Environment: real
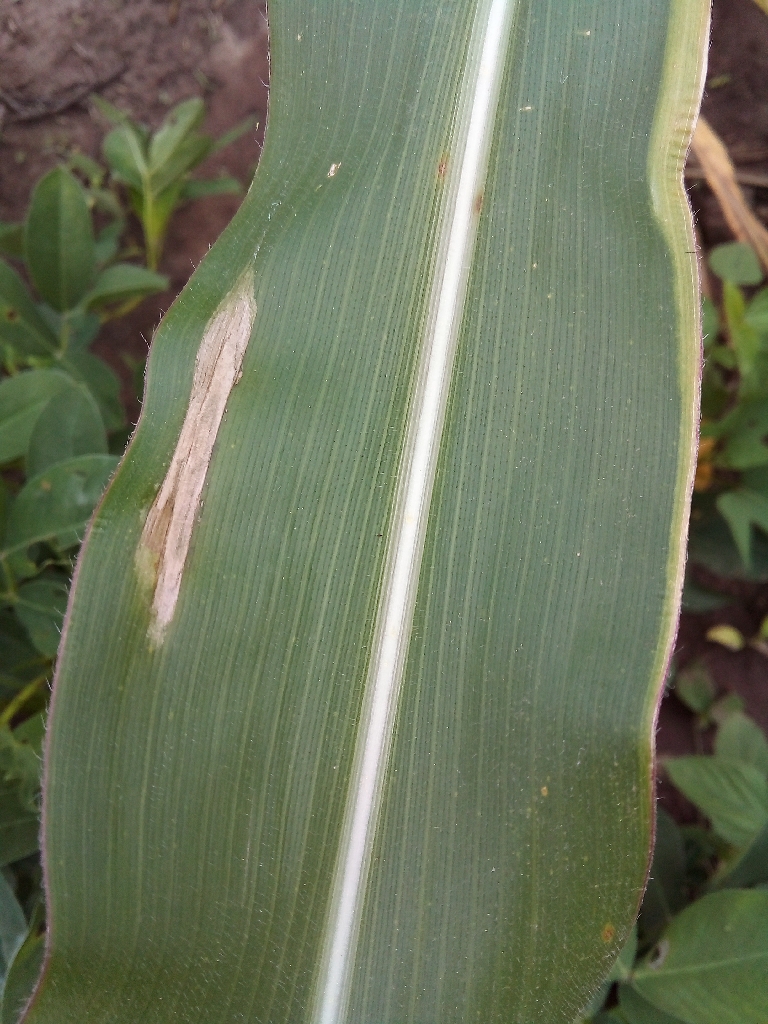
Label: northern_corn_leaf_blight